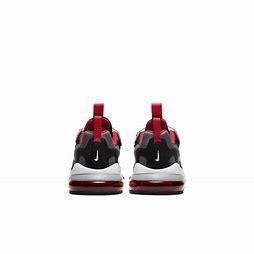
Brand: Nike
Model: Air Max 270 Rt